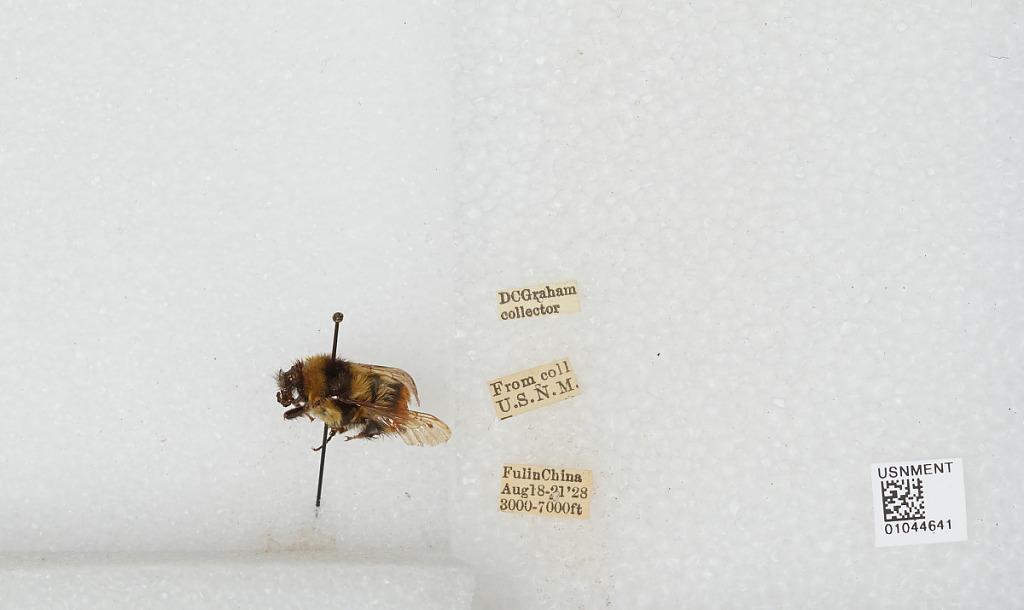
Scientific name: Bombus sp.
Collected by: D. Graham
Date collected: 1928-8-18
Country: China
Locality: Fulin